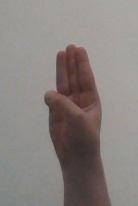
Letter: thaa